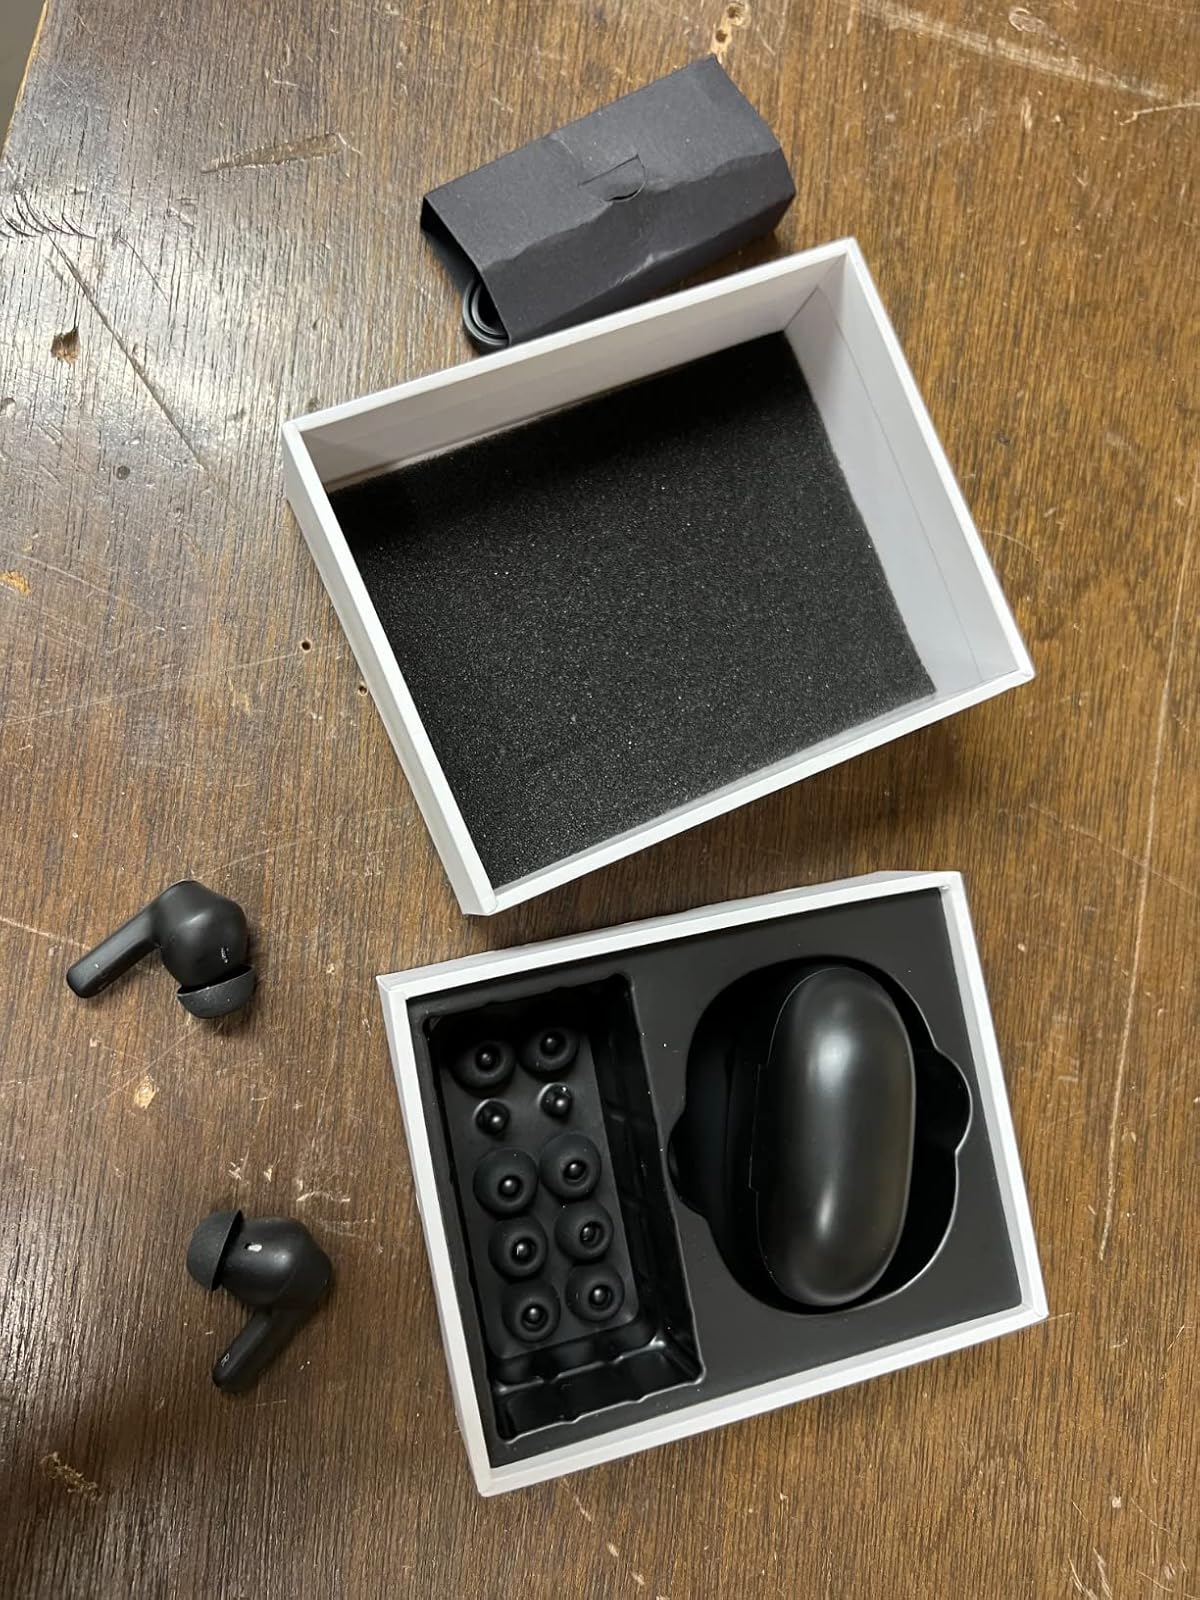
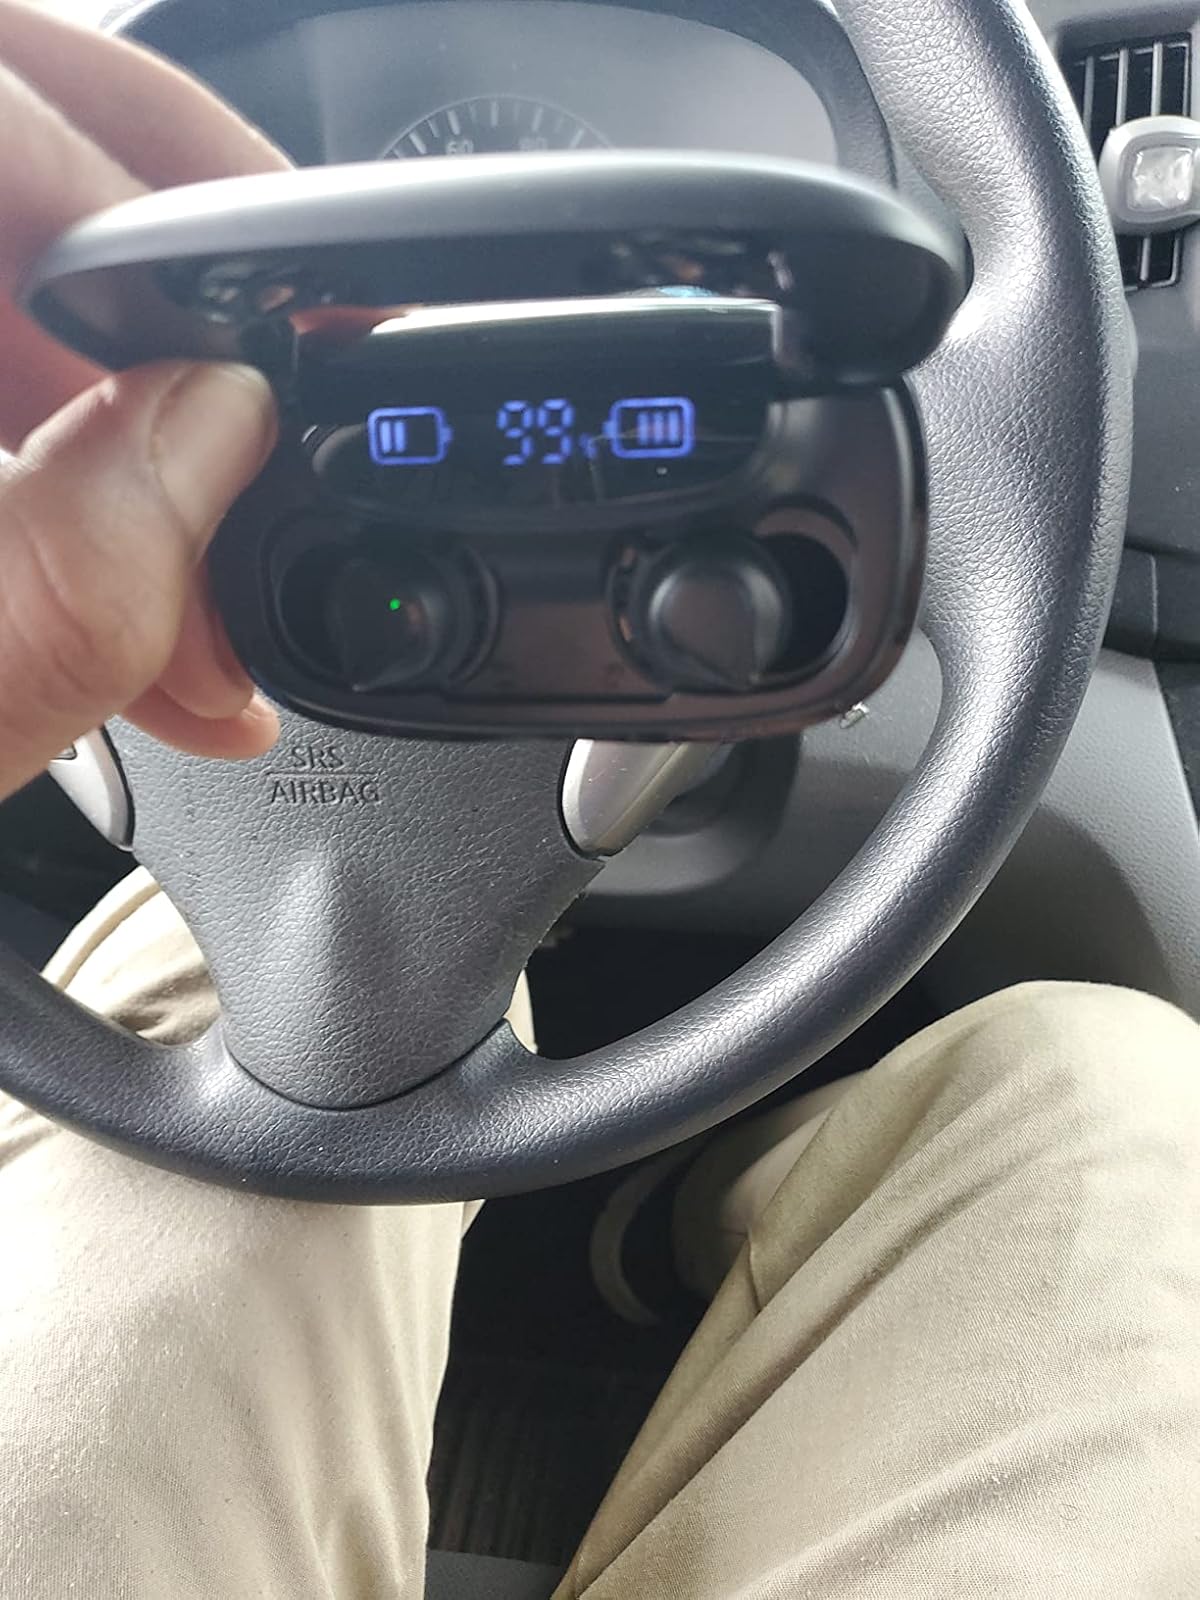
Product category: earbuds
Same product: no